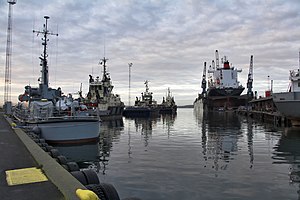
Fredericia / Historie / Fredericia i dag
Fredericia Havn.
Fredericia ved Lillebælt er en større by i Sydjylland med 40.981 indbyggere. Den er hovedby i Fredericia Kommune og ligger i Region Syddanmark. Fredericia blev grundlagt som en fæstning. Det kan ses i dag: gaderne ligger vinkelret på hinanden, og Fredericias centrum omkranses af et af Nordeuropas bedst bevarede voldanlæg fra 1600-tallet, der kun kan sammenlignes med Fredrikstad i Norge.